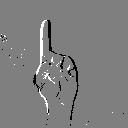
ASL letter: z